Arthur Whittingham

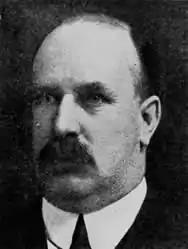

Arthur Herbert Whittingham (20 September 1869 – 20 June 1927) was an Australian grazier, and member of the Queensland Legislative Council.